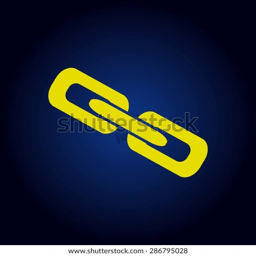
yellow chain or link icon on a blue background